Basile Panurgias

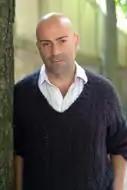

Basile Panurgias is a French writer. He was born in Paris in 1967. He studied art history before devoting himself to writing. He is the author of several novels, among them "Soho", "Perdre le nord" (nominated for the 2016 European Book Prize) and "Le Pinkie-Pinkie". He has authored other books like "Le Doute" (finalist of the Prix de Flore), "L'inconnue de la Factory", "Le rire de Pékin" and many others.